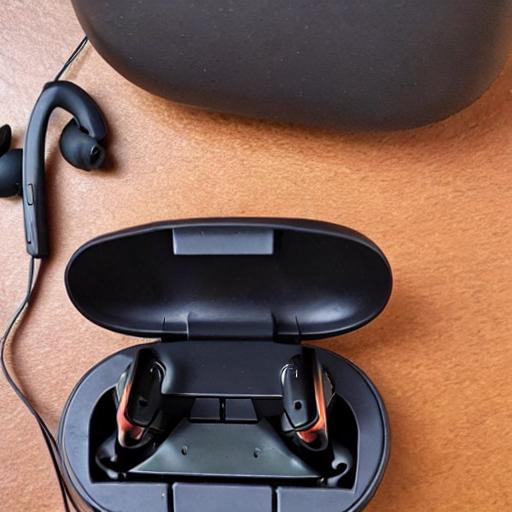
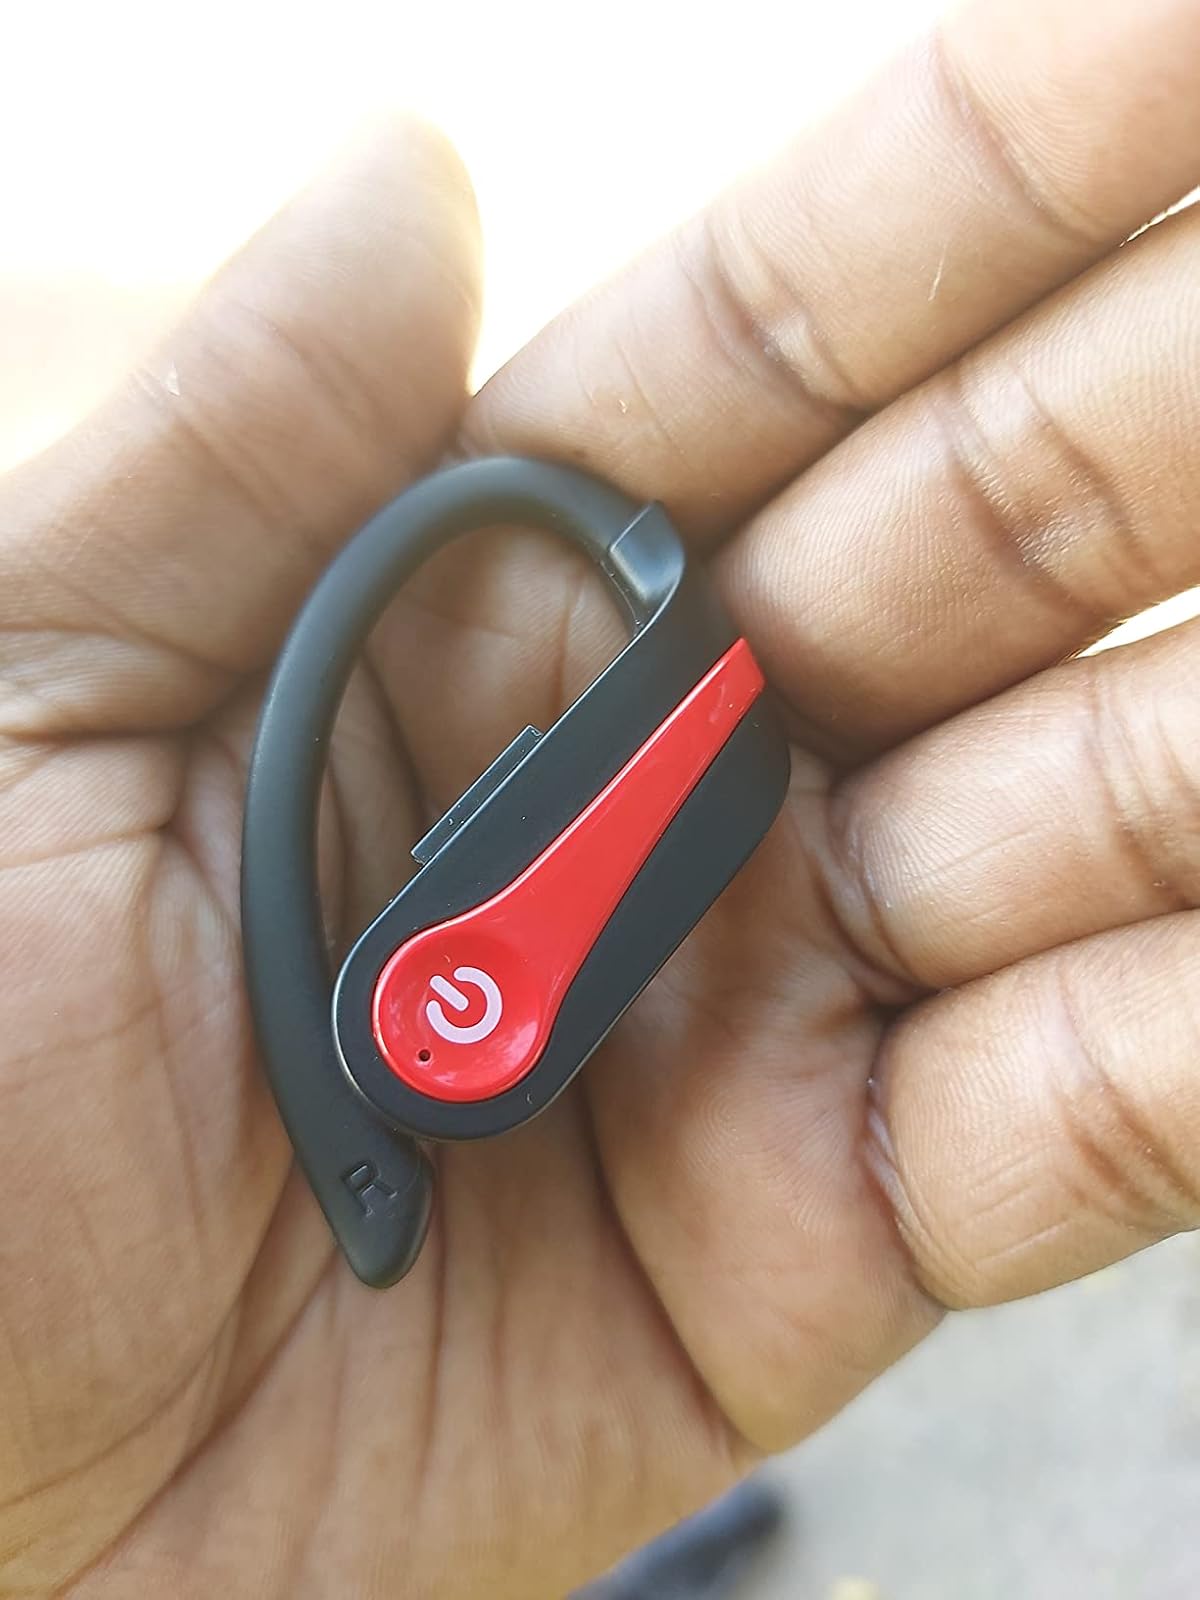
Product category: earbuds
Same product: no